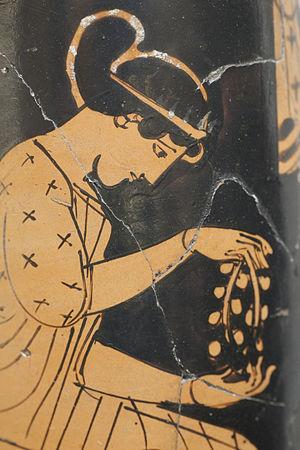
Femme assise tenant une couronne. Détail d'une alabastre attique à figures rouges, 500-450 av. J.-C.